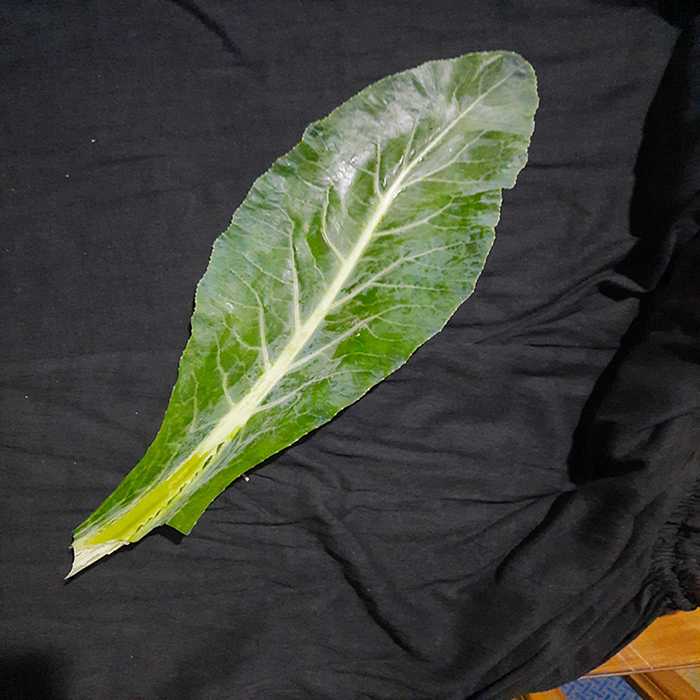
Plant: Cauliflower
Label: Fresh leaf